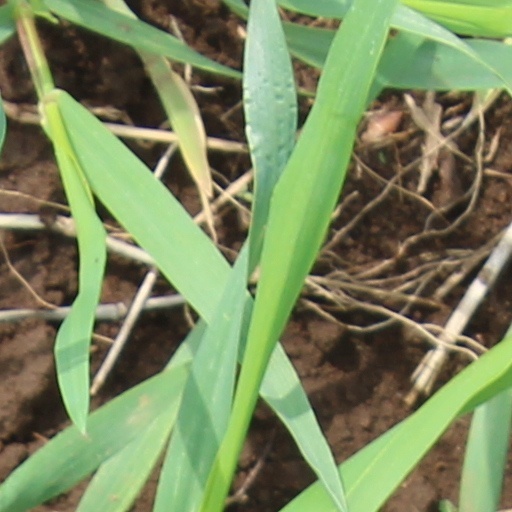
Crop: wheat